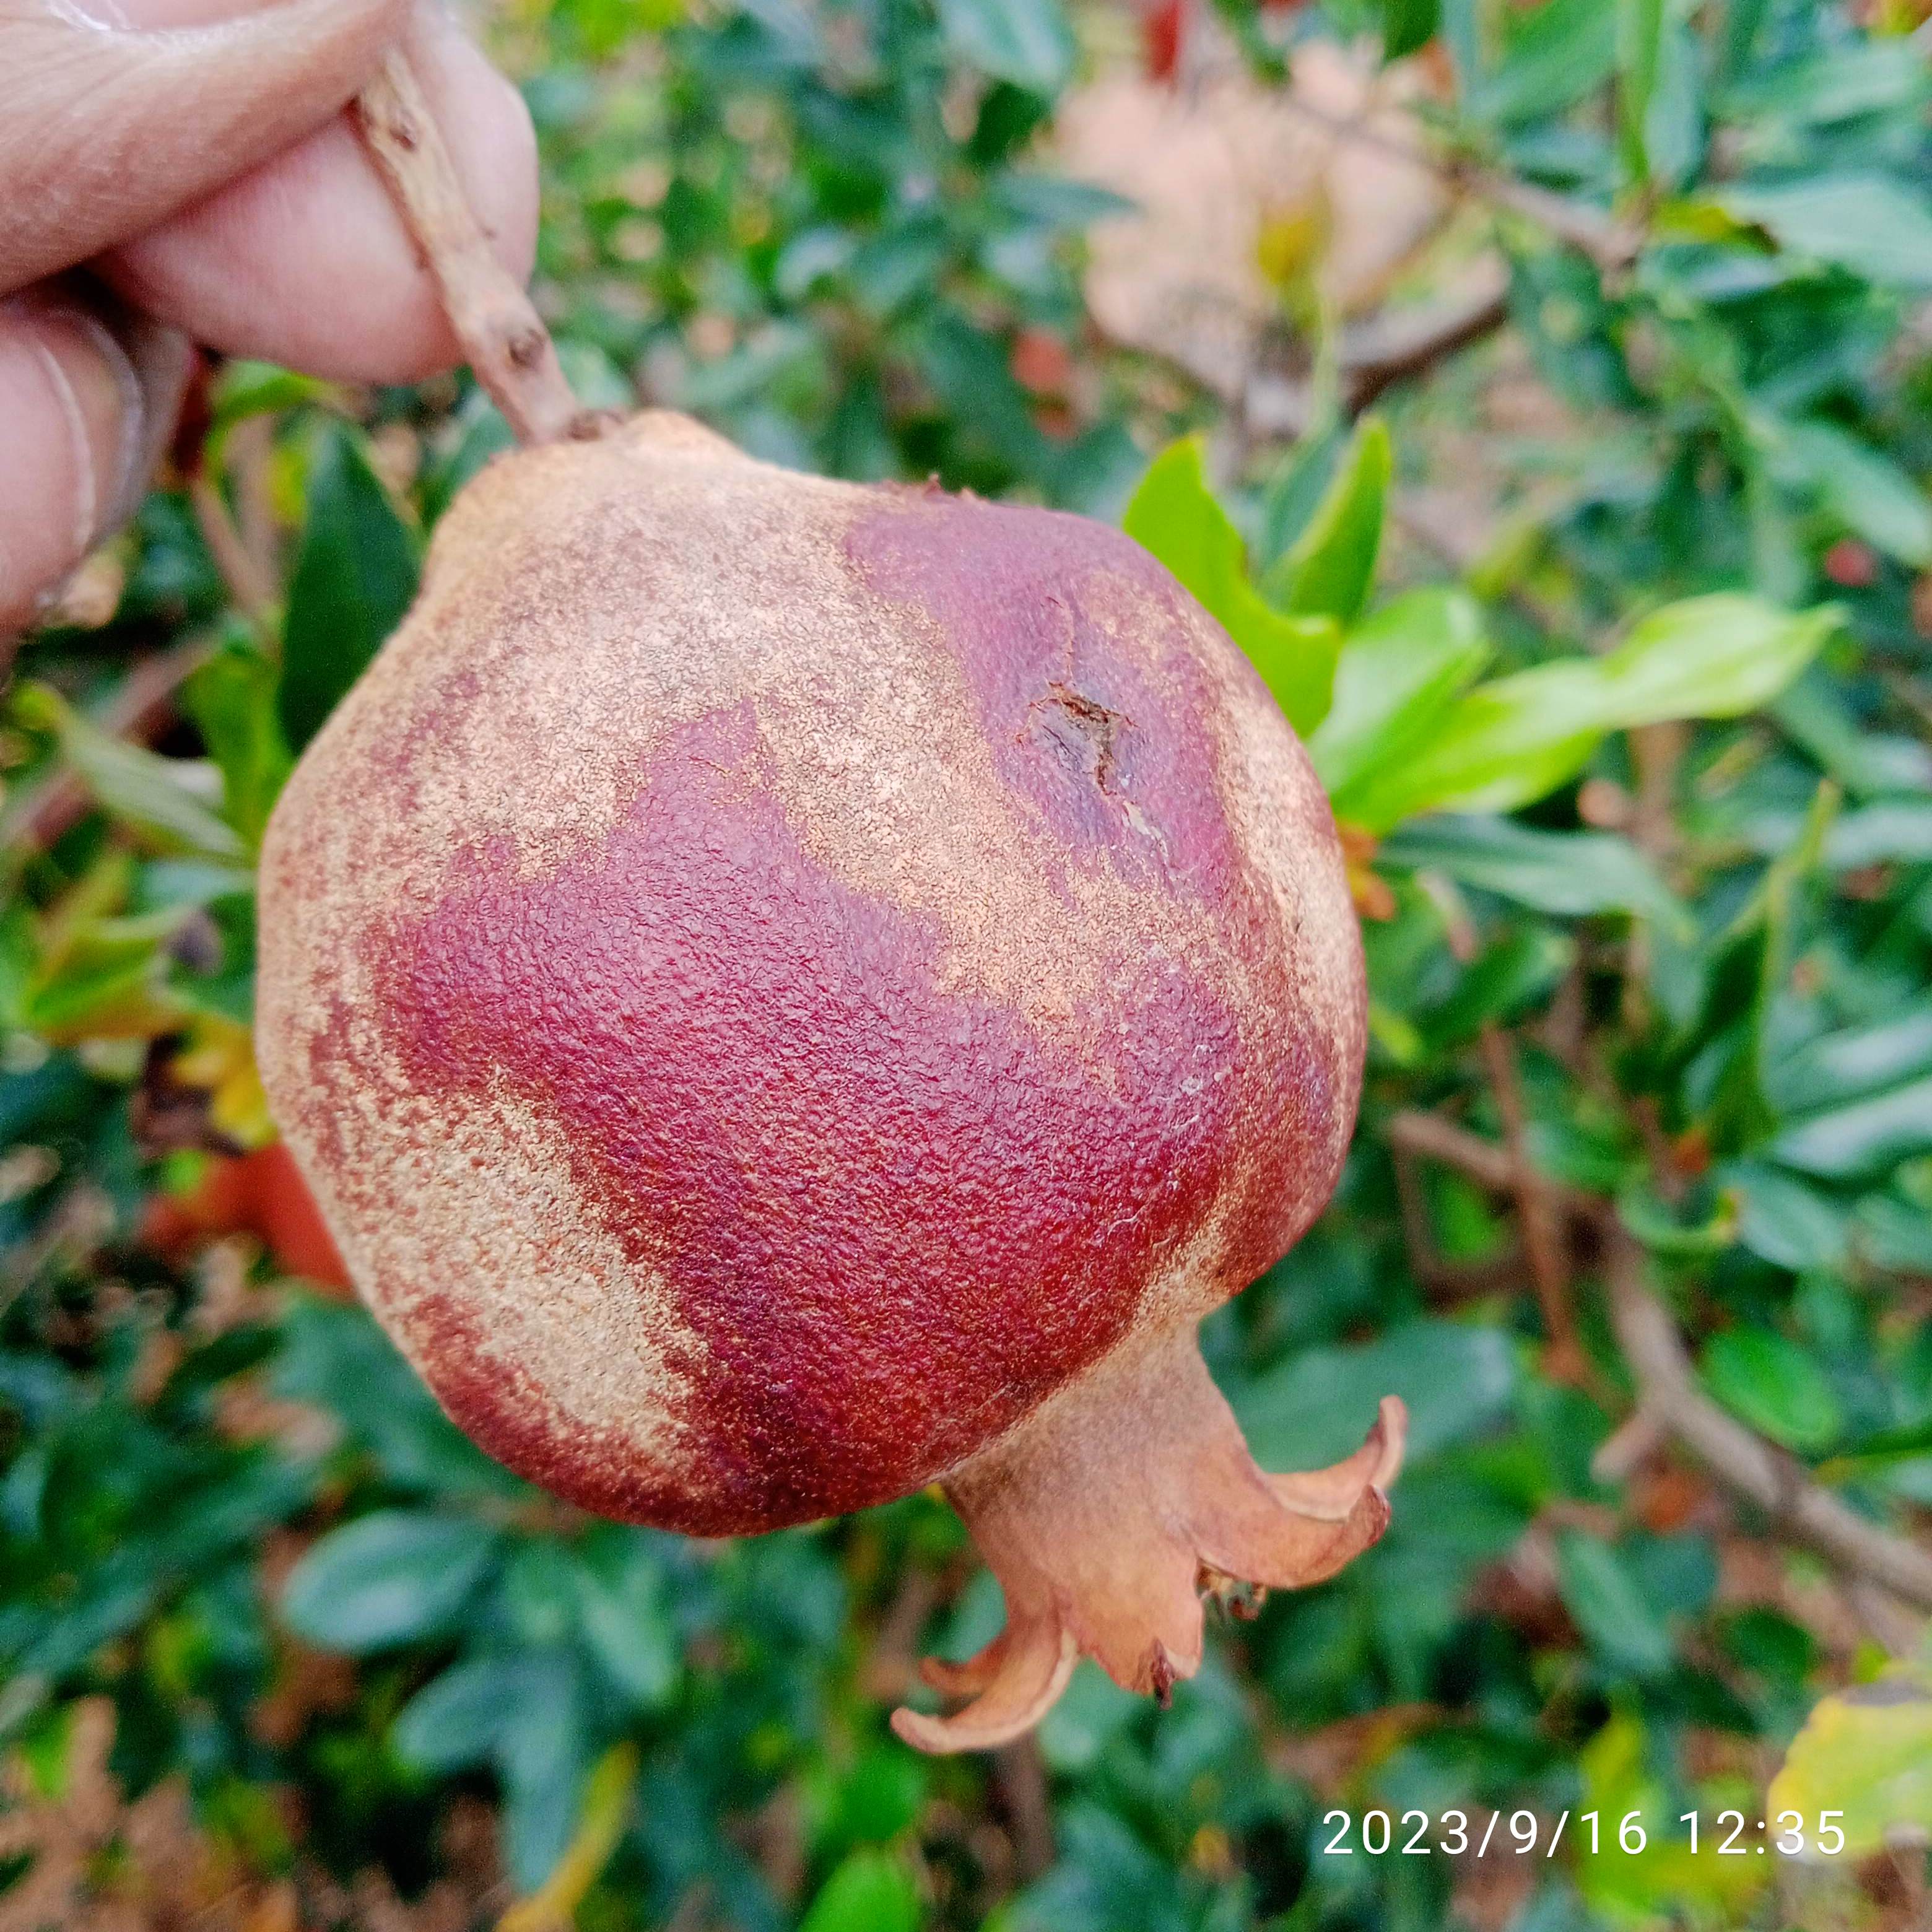
Label: Alternaria